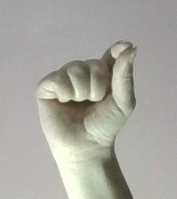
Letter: fa